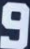
Number: 9